Sherman E. Burroughs (United States Navy)

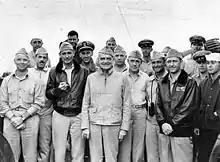
Vice Admiral William F. Halsey, Jr., with his staff. Burroughs is third from the left.

At the time of the Japanese attack on Pearl Harbor, which brought the United States into the Pacific War, Burroughs was serving on the staff of Vice Admiral William F. Halsey, Jr., flying his flag on the As such, Burroughs participated in the Marshalls-Gilberts raids in February 1942, the raids on Wake Island and Marcus Islands the following month, and the Battle of Midway in June 1942. For his services, he was awarded the Silver Star. He subsequently was awarded a second Silver Star for his services on the staff of Rear Admiral Thomas C. Kinkaid's Task Force 16 at the Battle of the Eastern Solomons in August 1942.